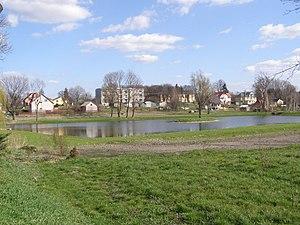
Wojsławice - est un village polonais de la gmina de Wojsławice dans le powiat de Chełm de la voïvodie de Lublin dans l'est de la Pologne.